List of sled dog races

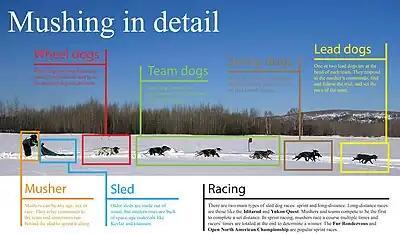
Elements of a sled dog team

Supporters of mushing, the sport of racing sled dogs, have created dozens of contests. It is unknown when the first sled dog race was held. Humans have domesticated dogs for thousands of years, and sled dogs have been used for transportation in Arctic areas for almost as long. The first sled dog race to feature a codified set of rules was the All—Alaska Sweepstakes, which first took place in 1908. This was followed in 1917 by the American Dog Derby, which was the first sled dog race outside Alaska or the Yukon.